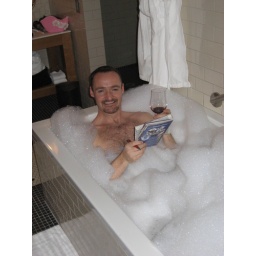
Our lovely bathroom at the Auberge St. Antoine in Quebec City, with a giant bathtub long enough for David!